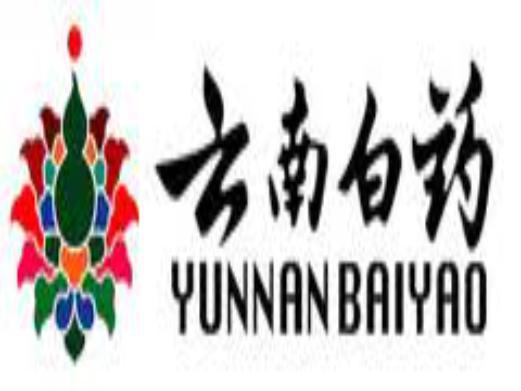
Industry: Medical